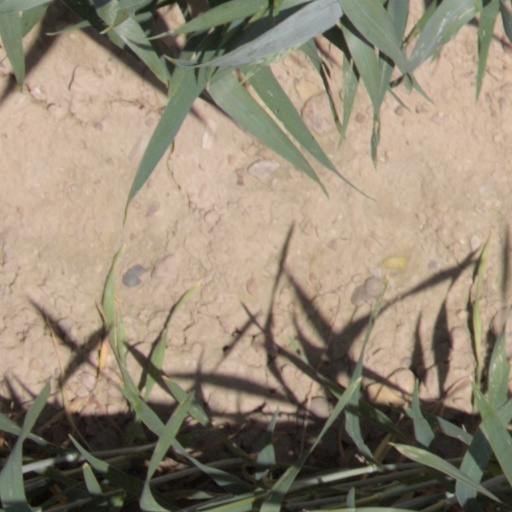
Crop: wheat